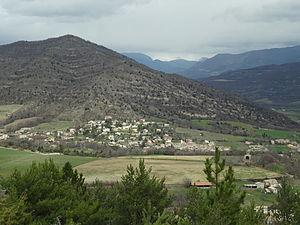
Mirabeau, alias Mirabeau-lez-Digne, est une commune française, située dans le département des Alpes-de-Haute-Provence en région Provence-Alpes-Côte d'Azur.